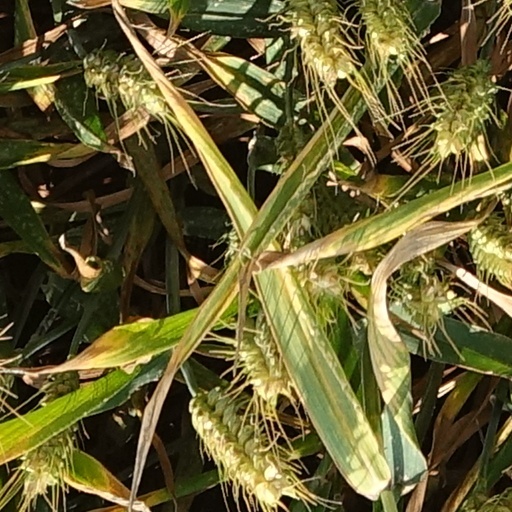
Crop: wheat